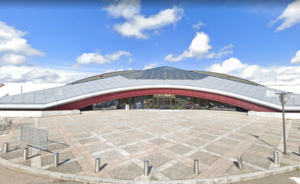
Palais omnisports de Thiais
Thiais est une commune française située dans le département du Val-de-Marne en région Île-de-France.